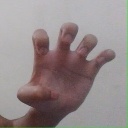
अक्षर: झ